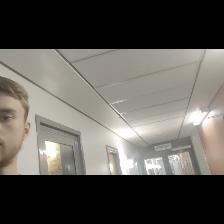
Label: Human